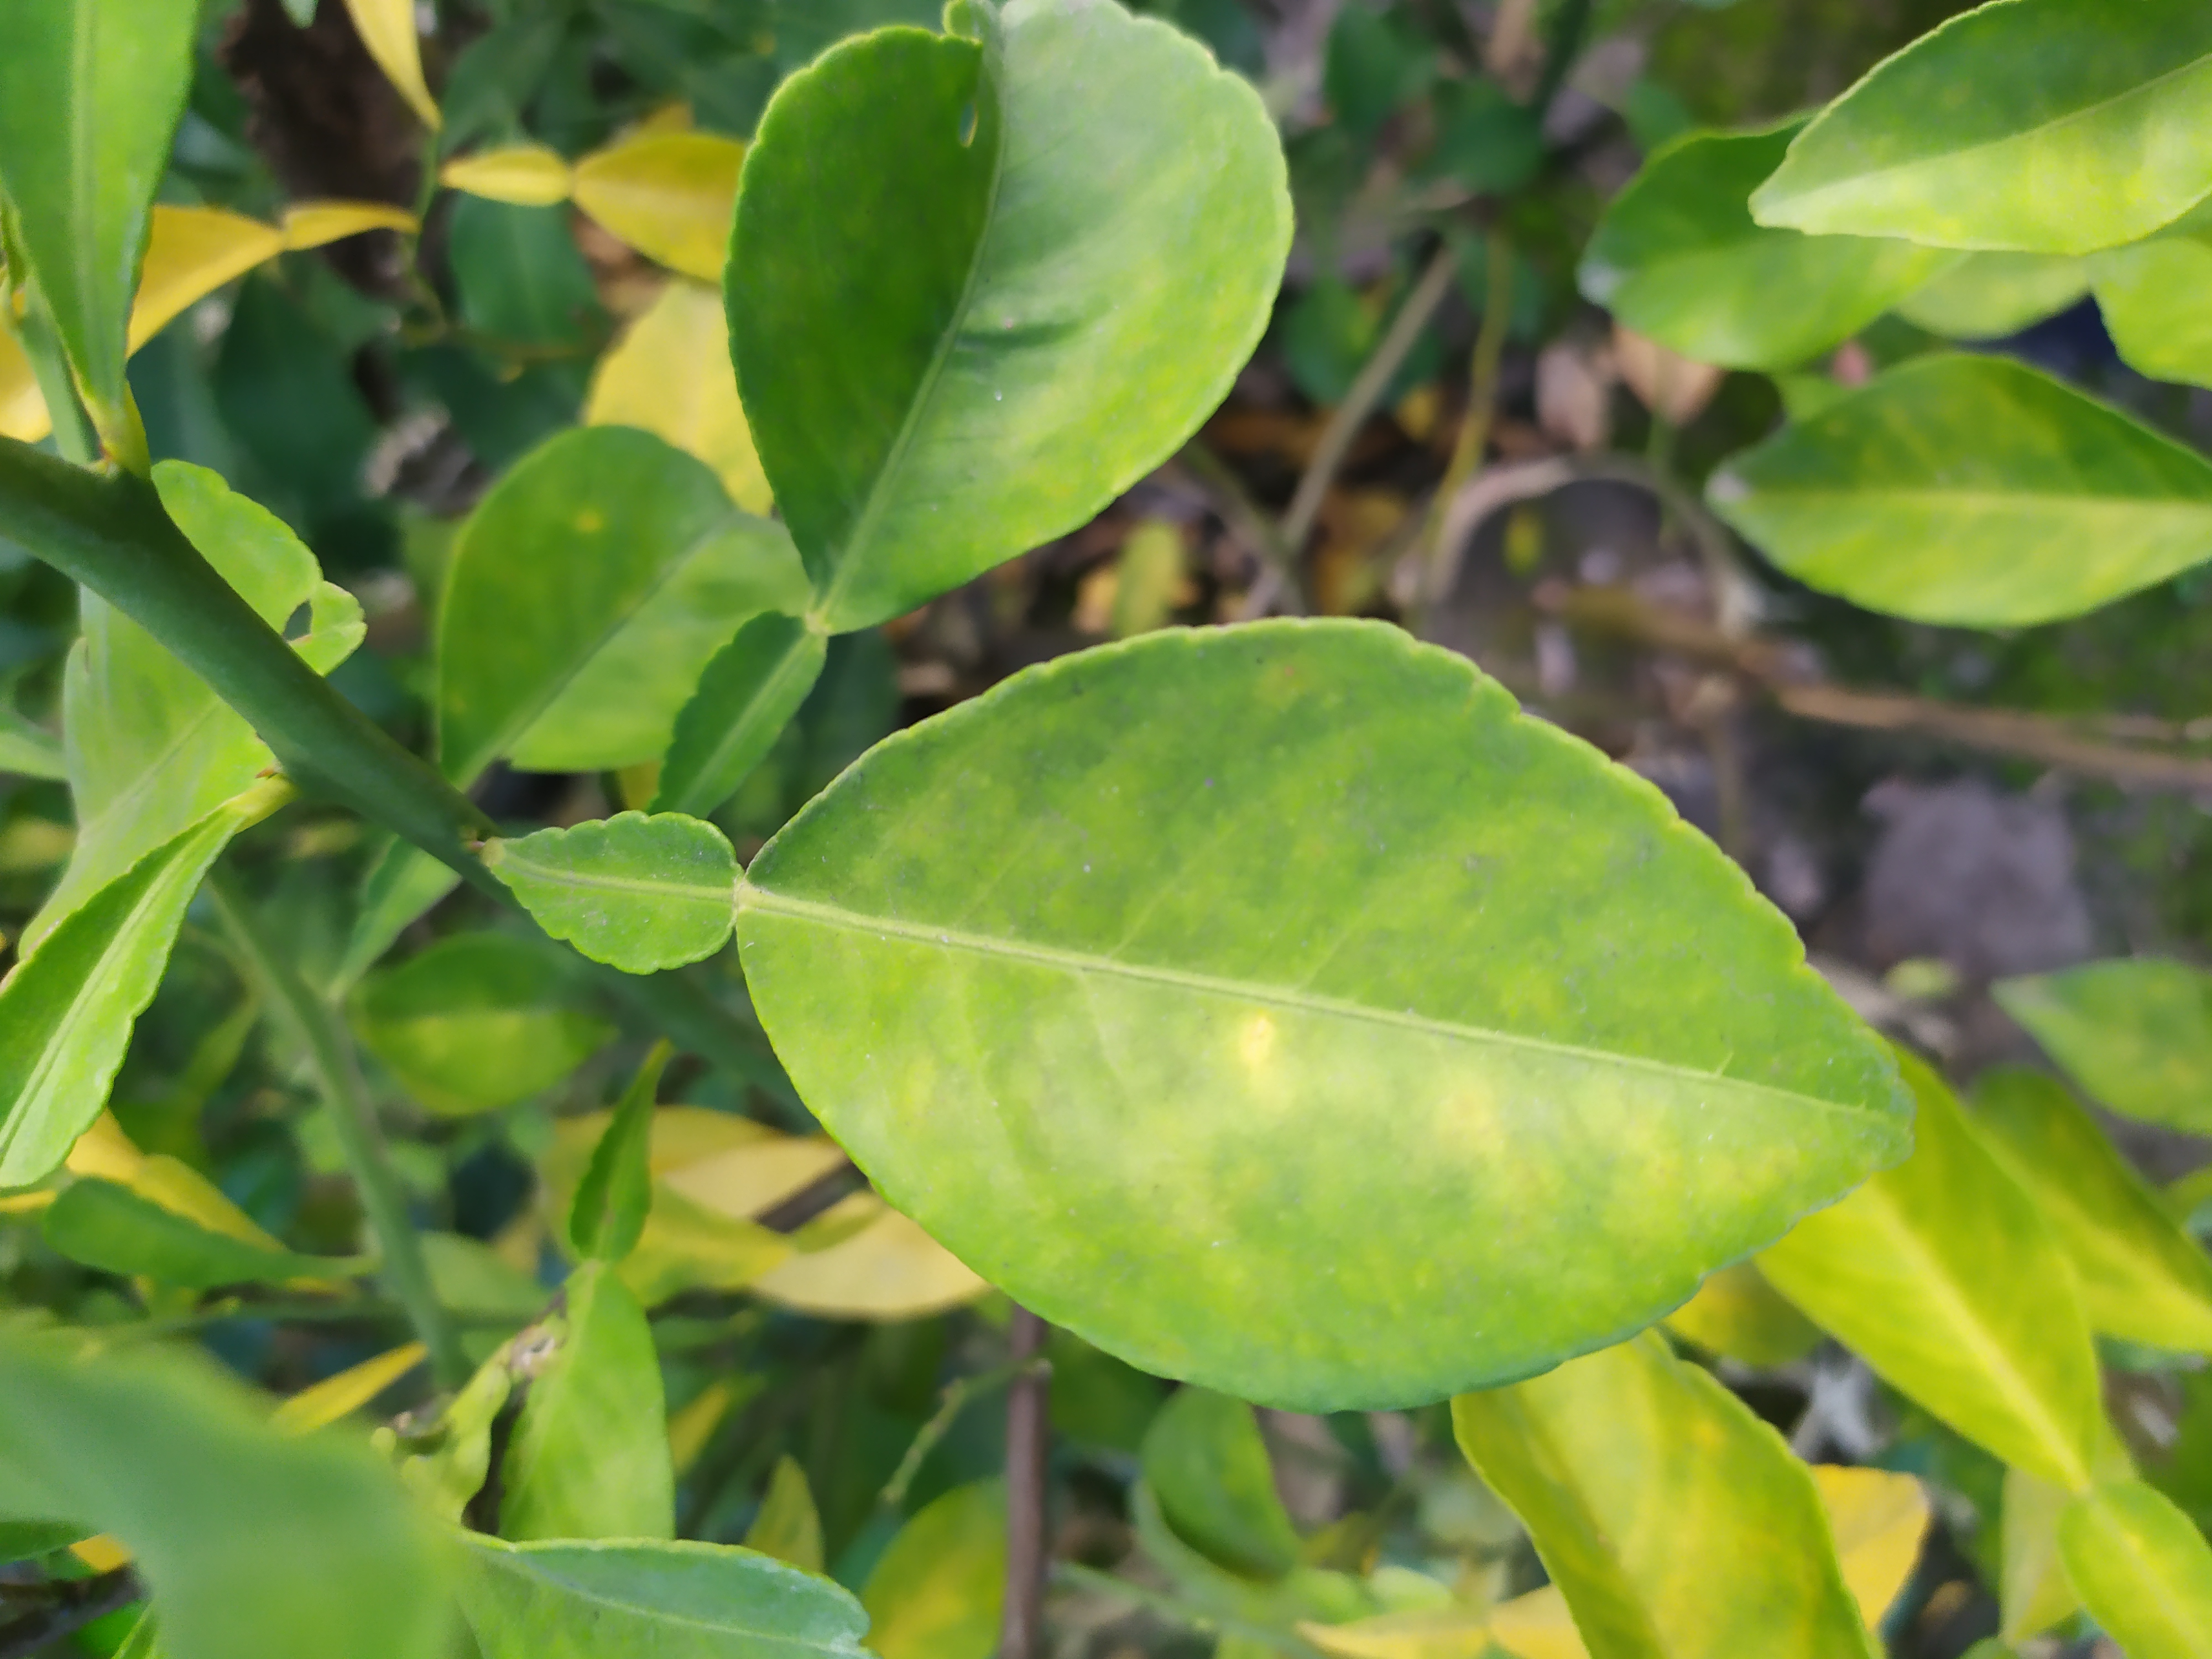
Mandarin leaf variety: Nagpuri